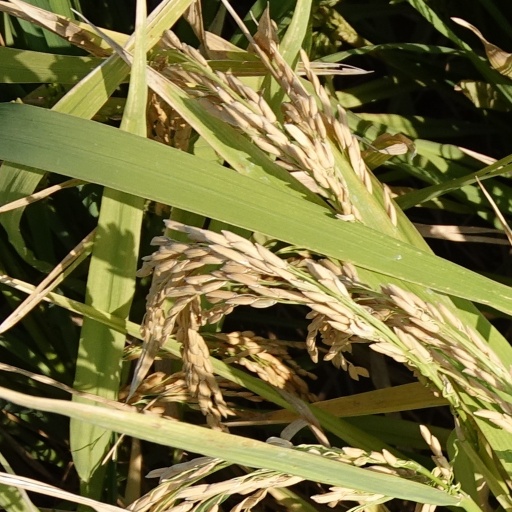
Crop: rice